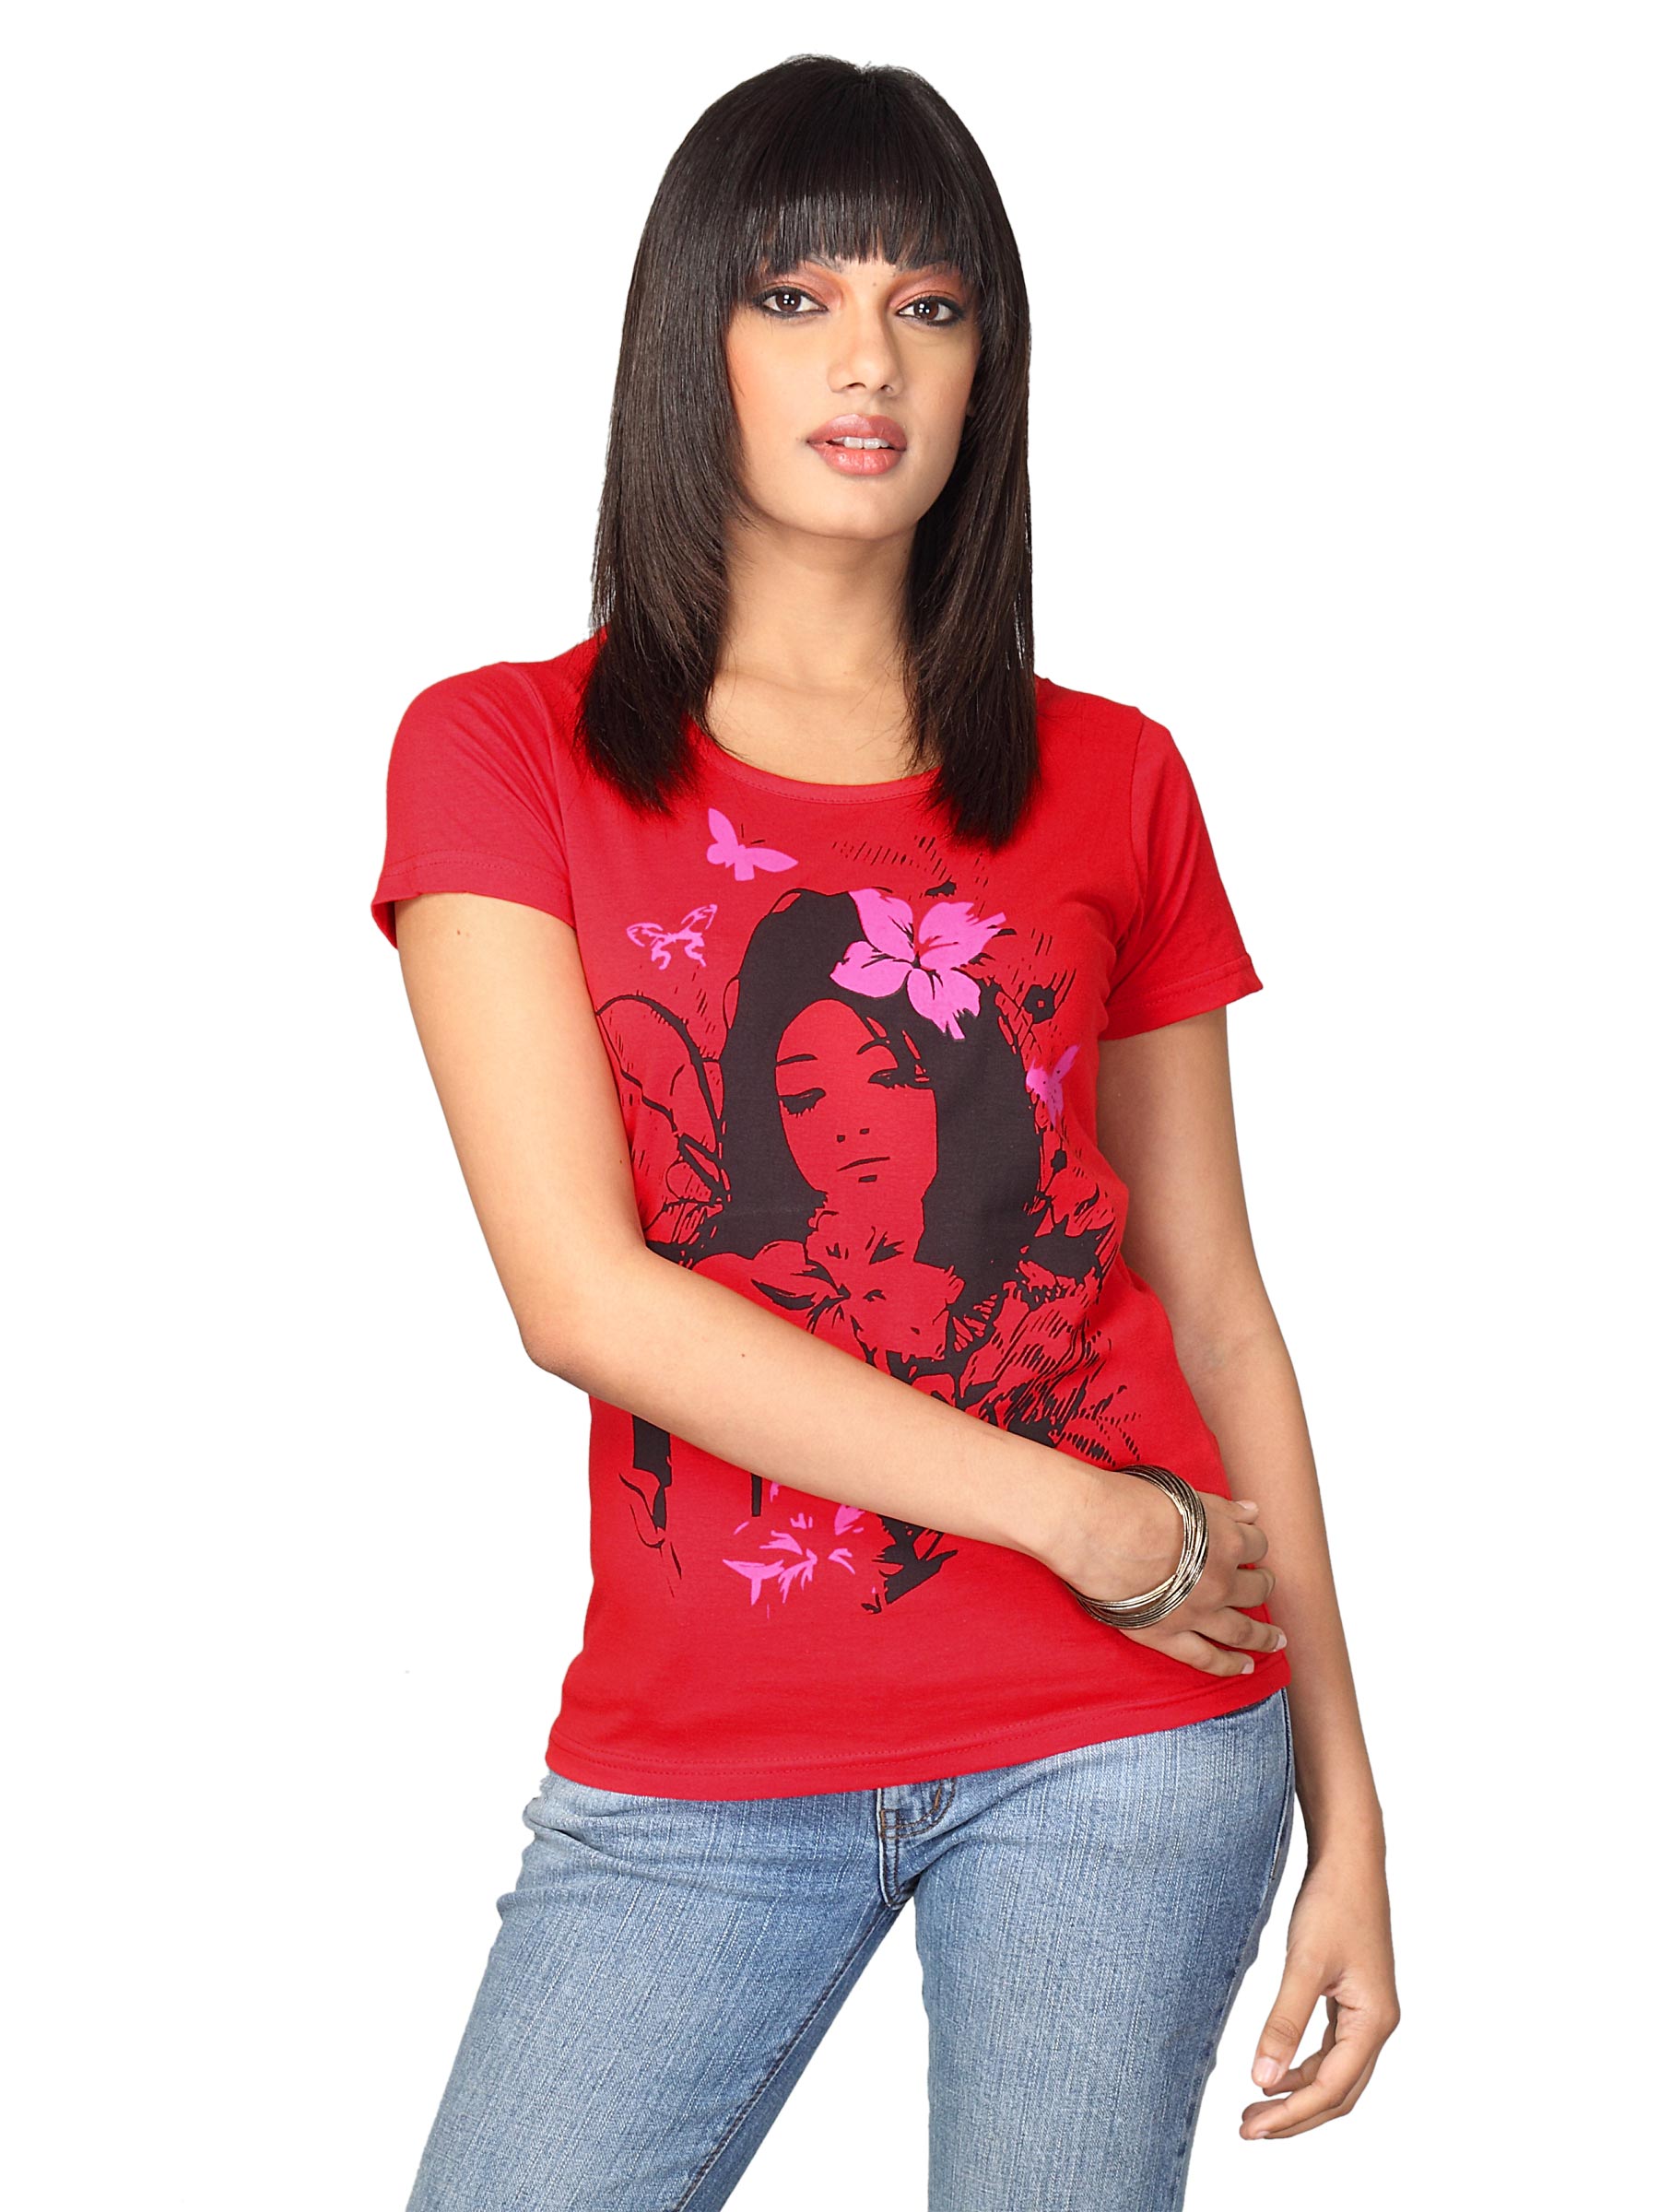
Jealous 21 Women's She's Got Attitude Red Top
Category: Apparel / Topwear / Tops
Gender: Women
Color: Red
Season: Fall 2011
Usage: Casual